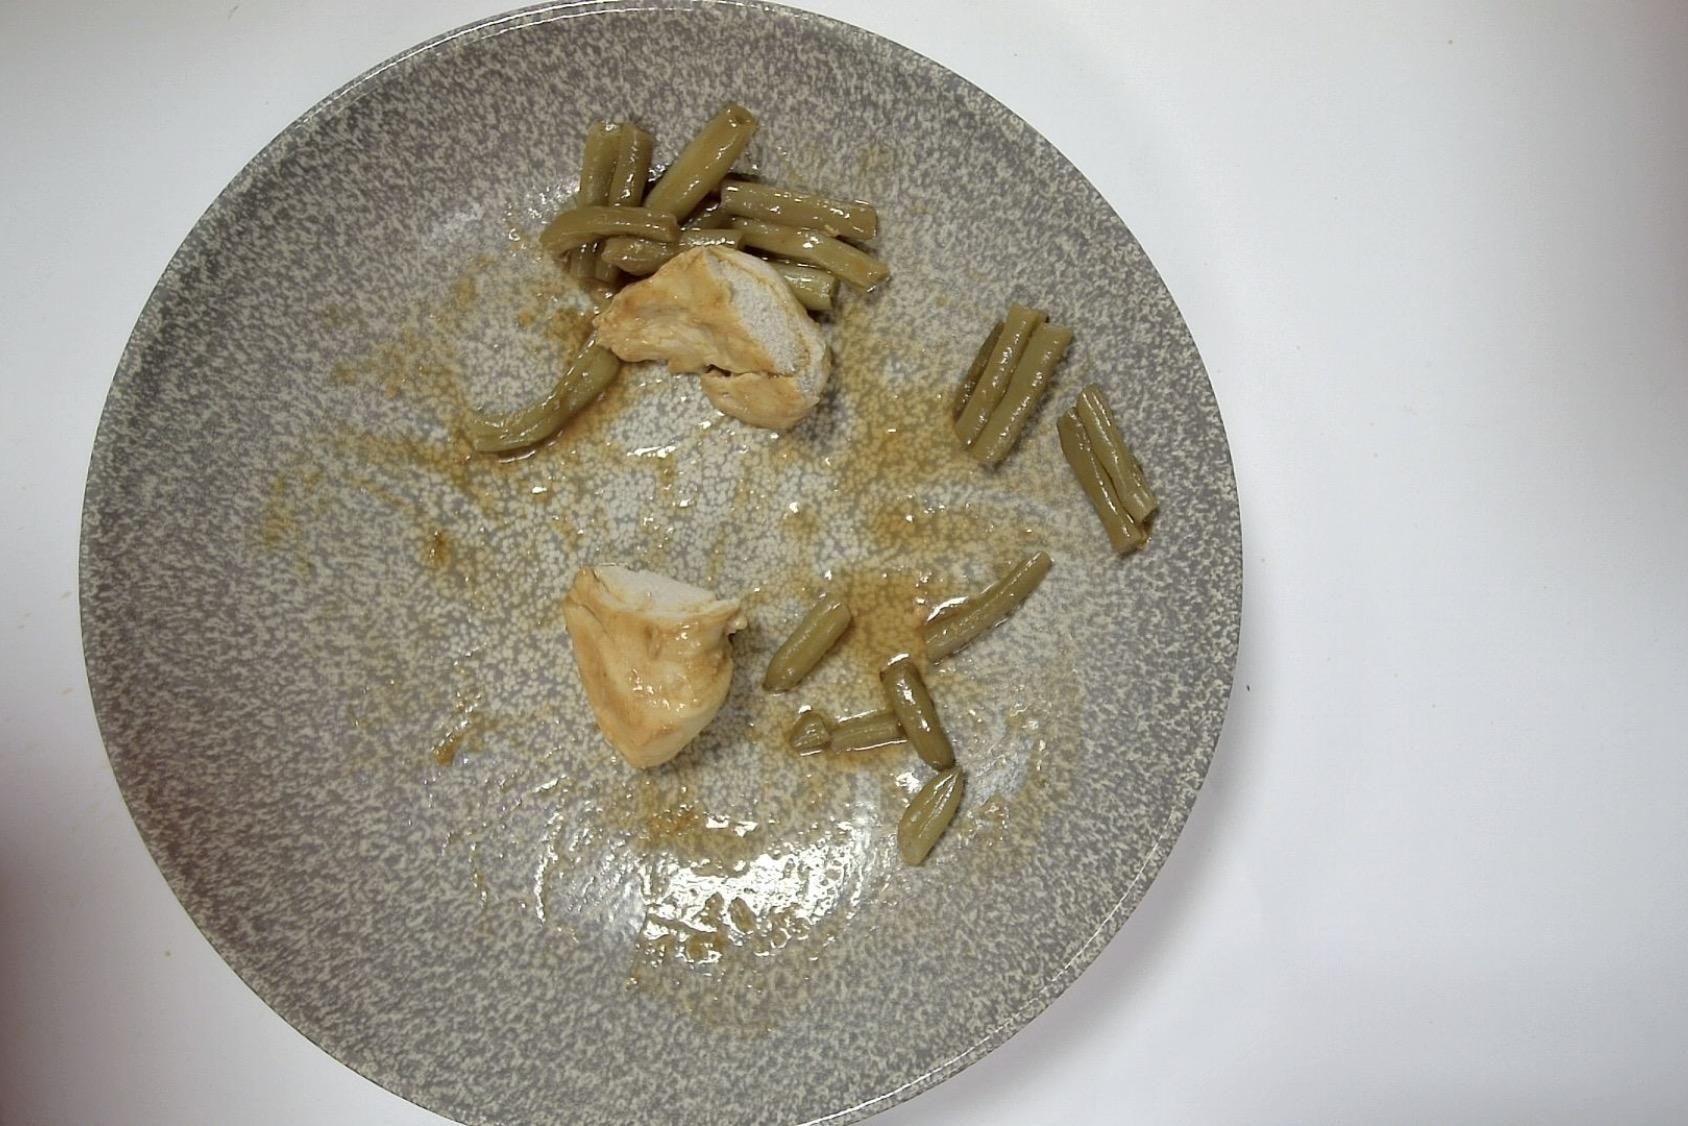
Gericht: Hähnchen mit Grüne Bohnen , Kartoffelpüree und Bratenjus
Portionsgröße: Normale Portion
Zutaten: Kartoffelpüree , Grüne Bohnen , Bratenjus, Hähnchen
Gewicht vorher: 341 g
Kalorien vorher: 326,76 kcal
Gewicht nachher: 271 g
Kalorien nachher: 259,683 kcal